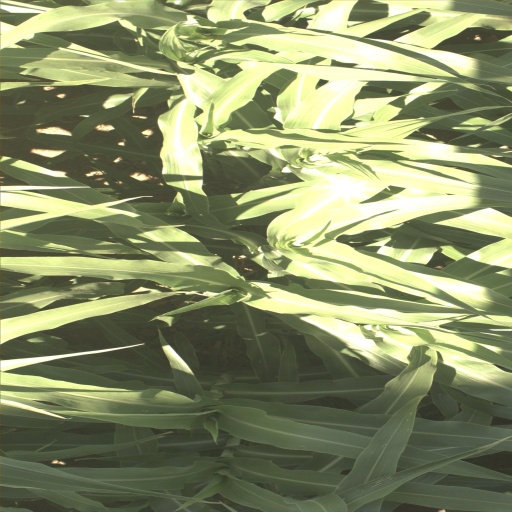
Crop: sorghum